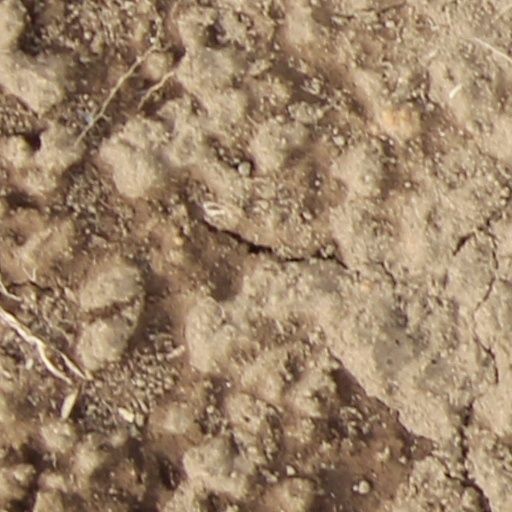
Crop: wheat